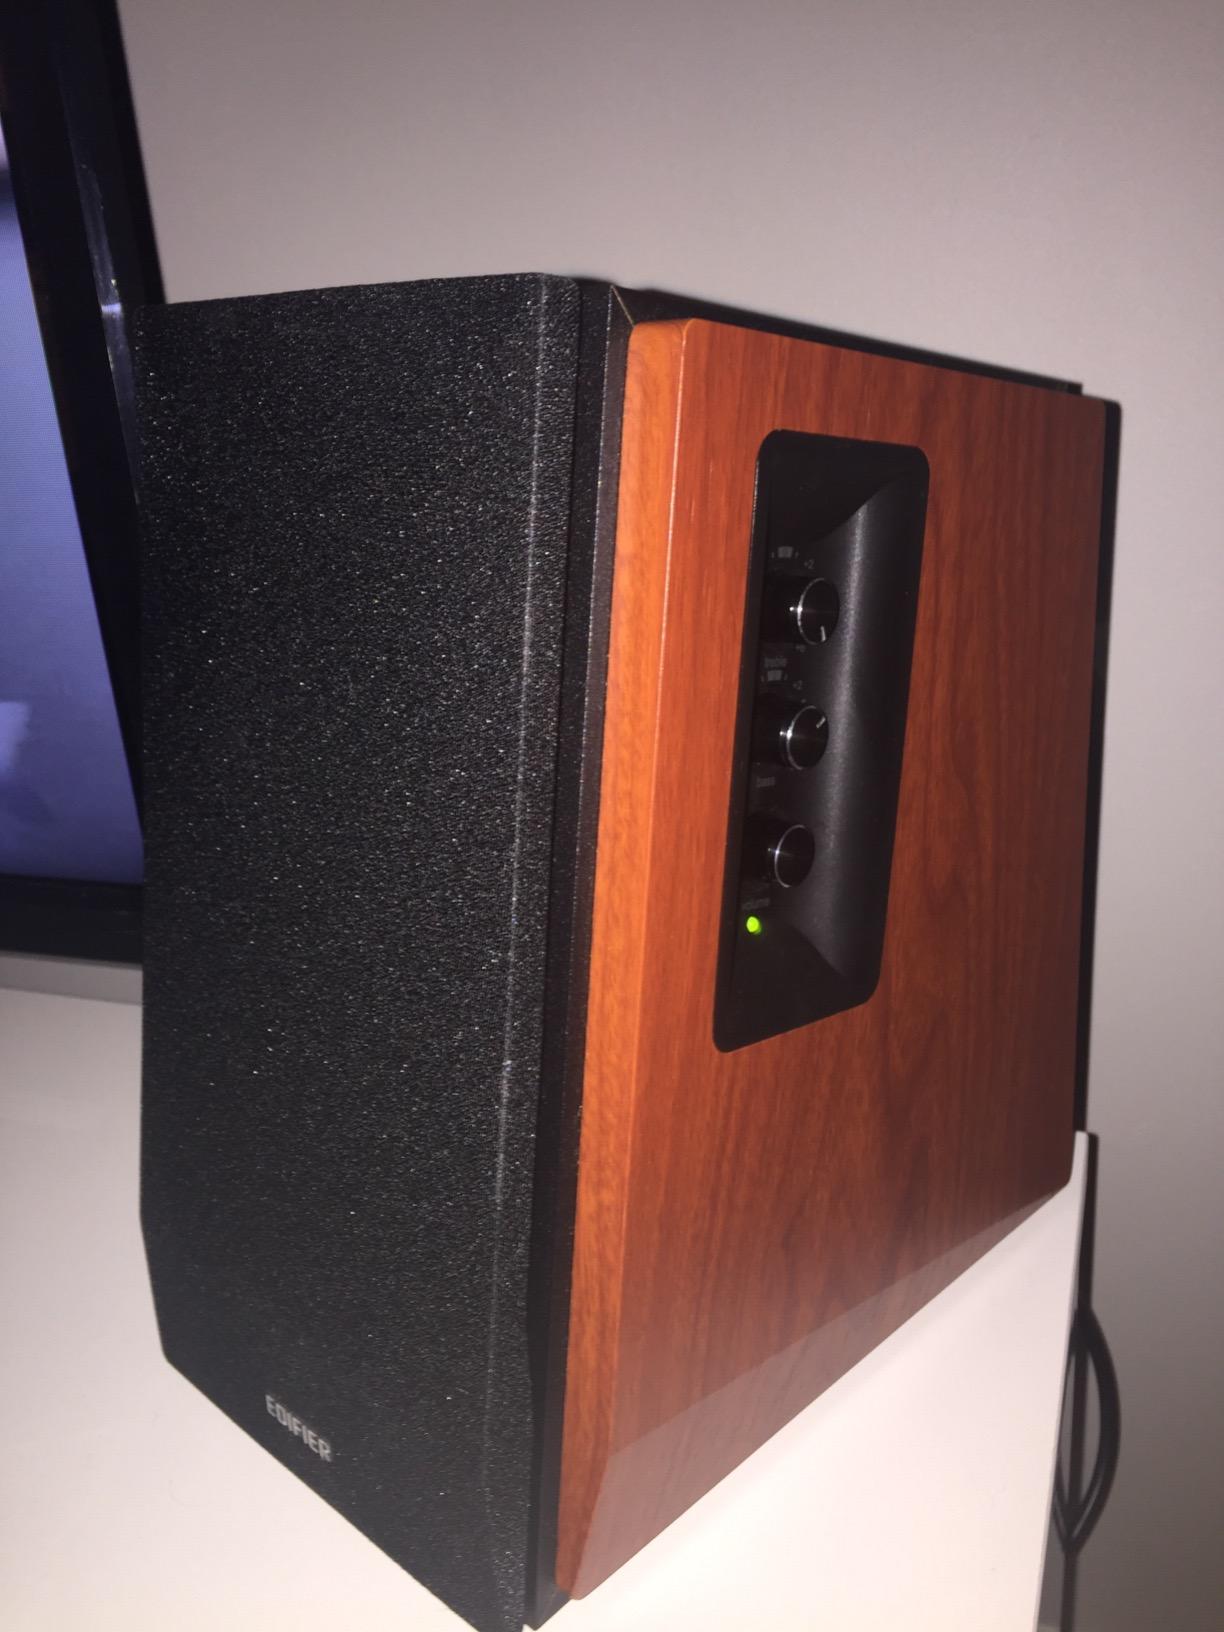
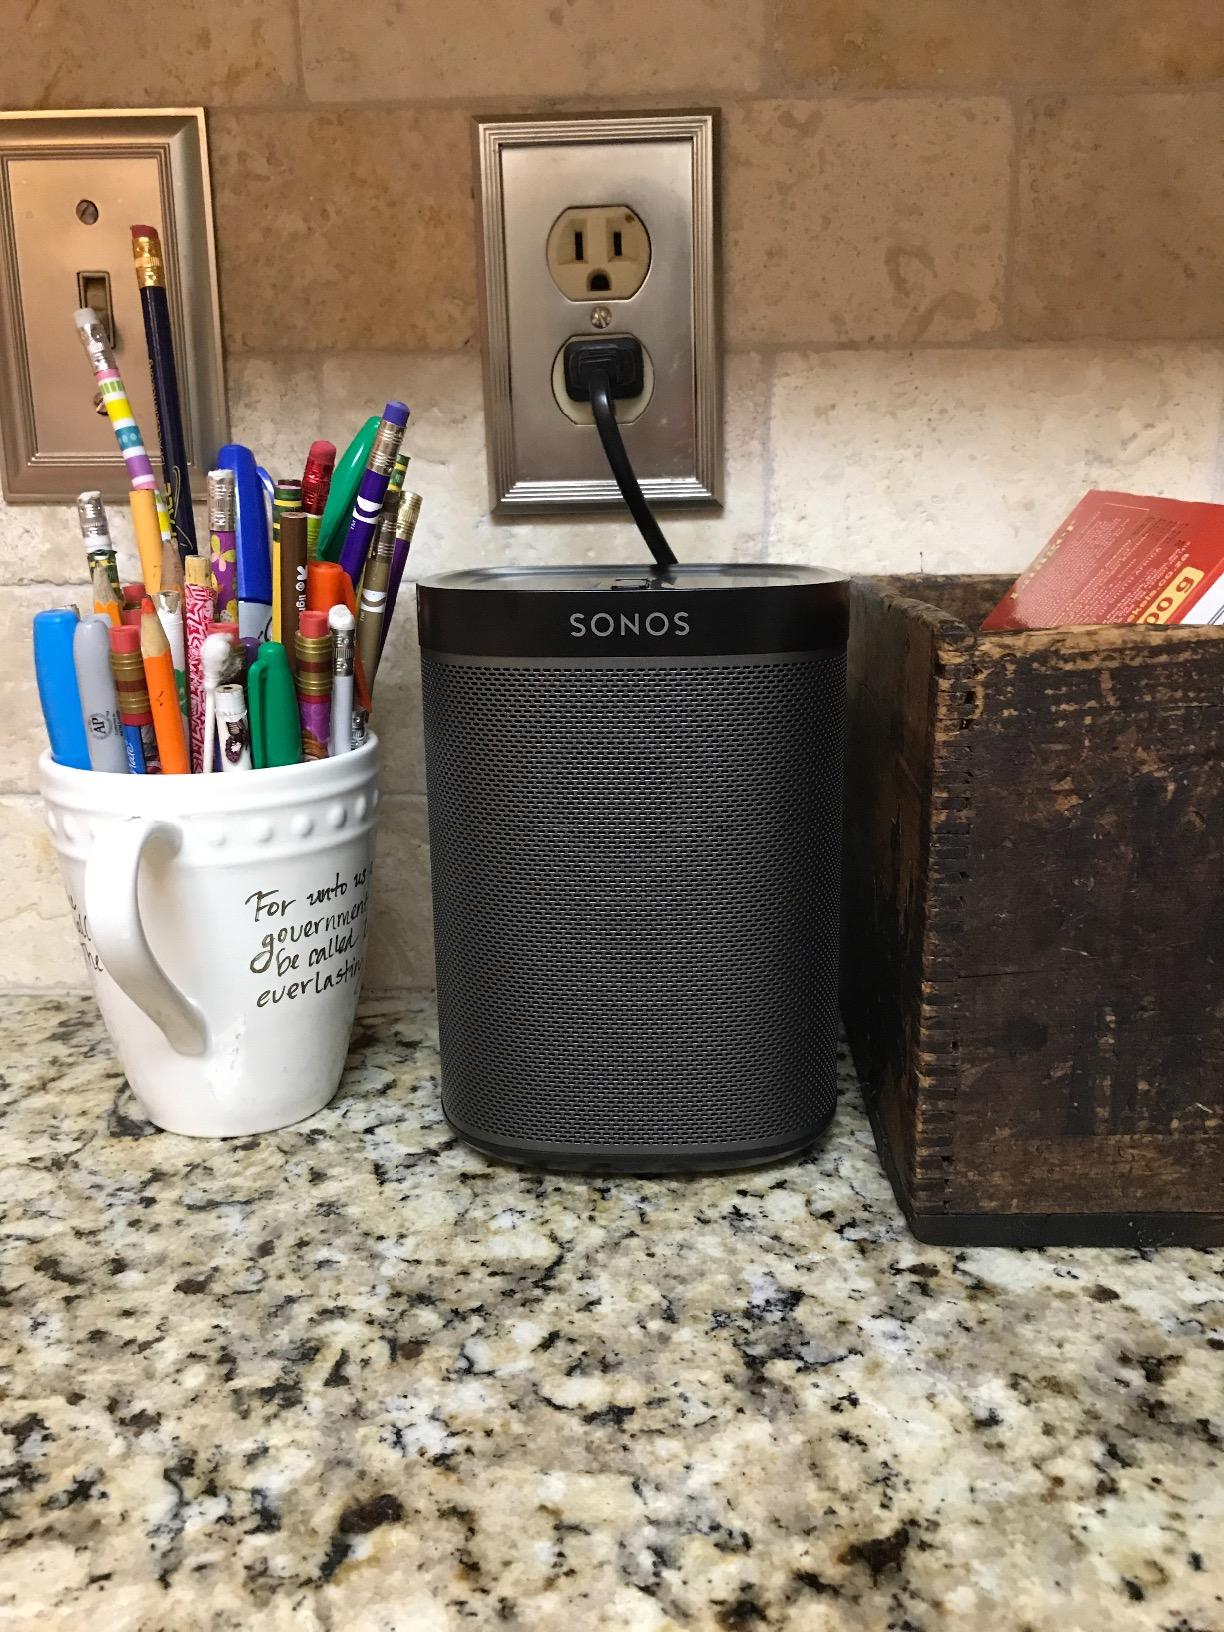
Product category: speaker
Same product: no